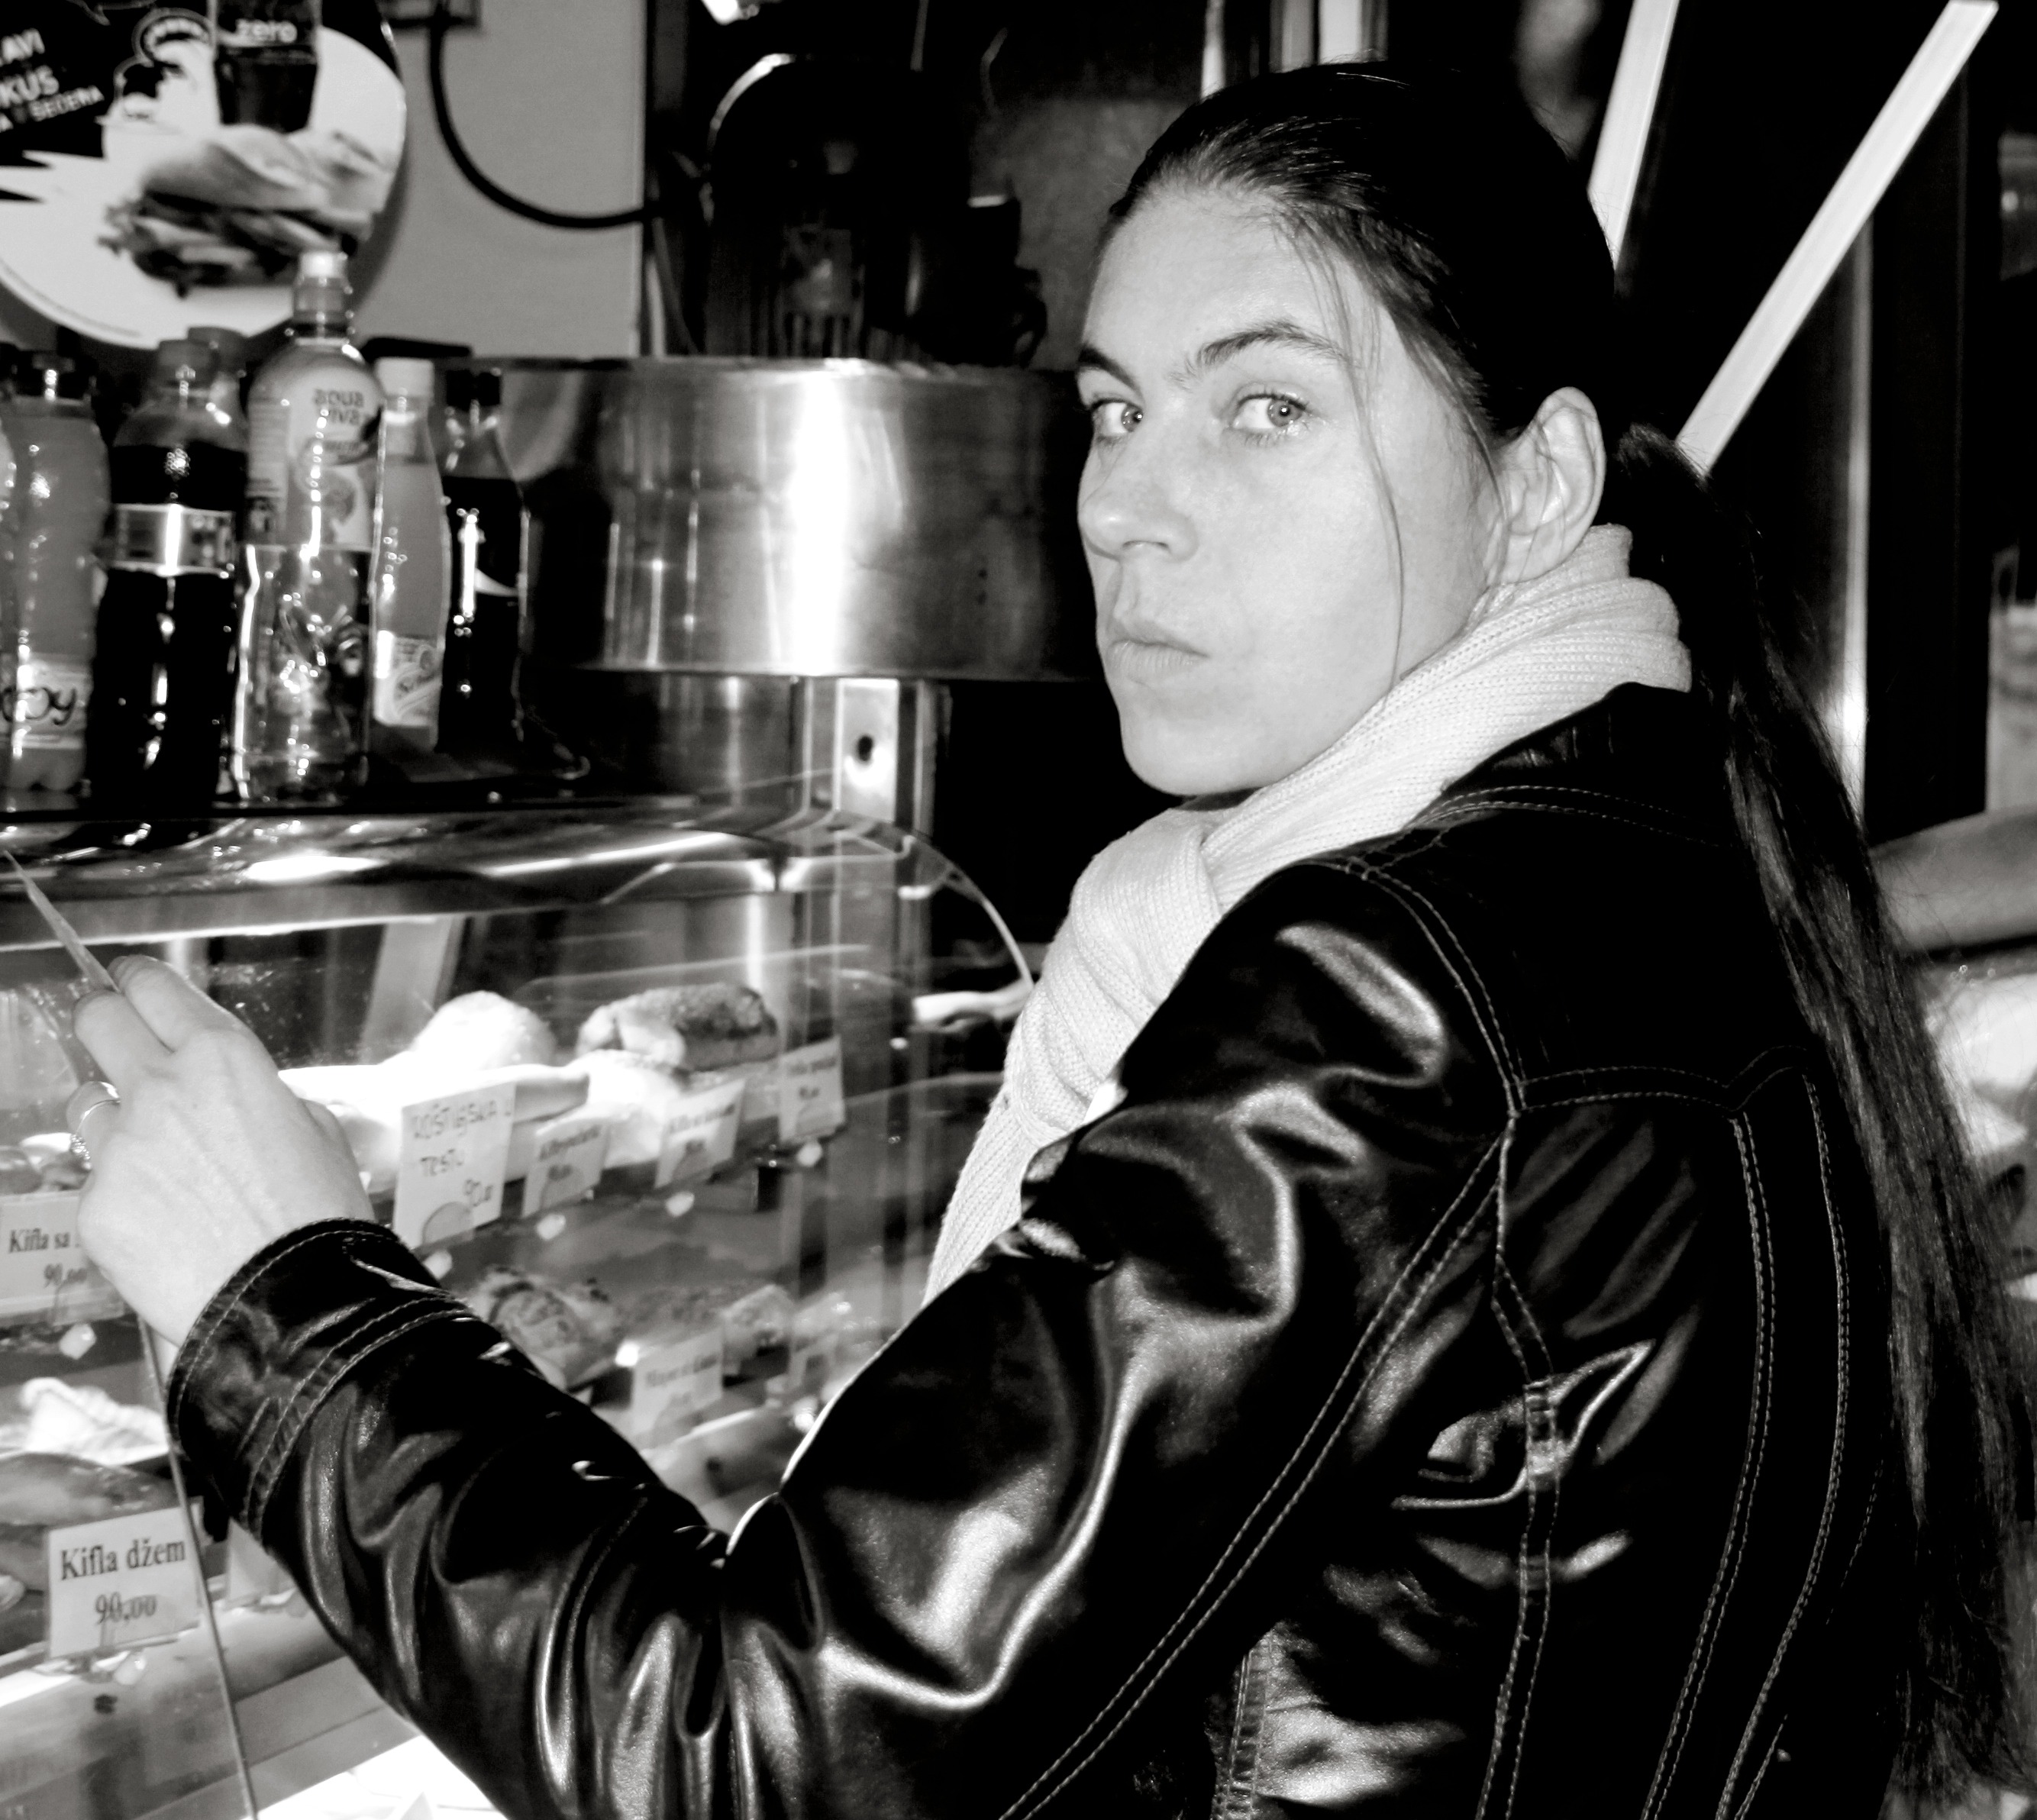
person, black and white, woman, portrait, musician, black, monochrome, life, face, eyes, beauty, ponytail, monochrome photography, film noir